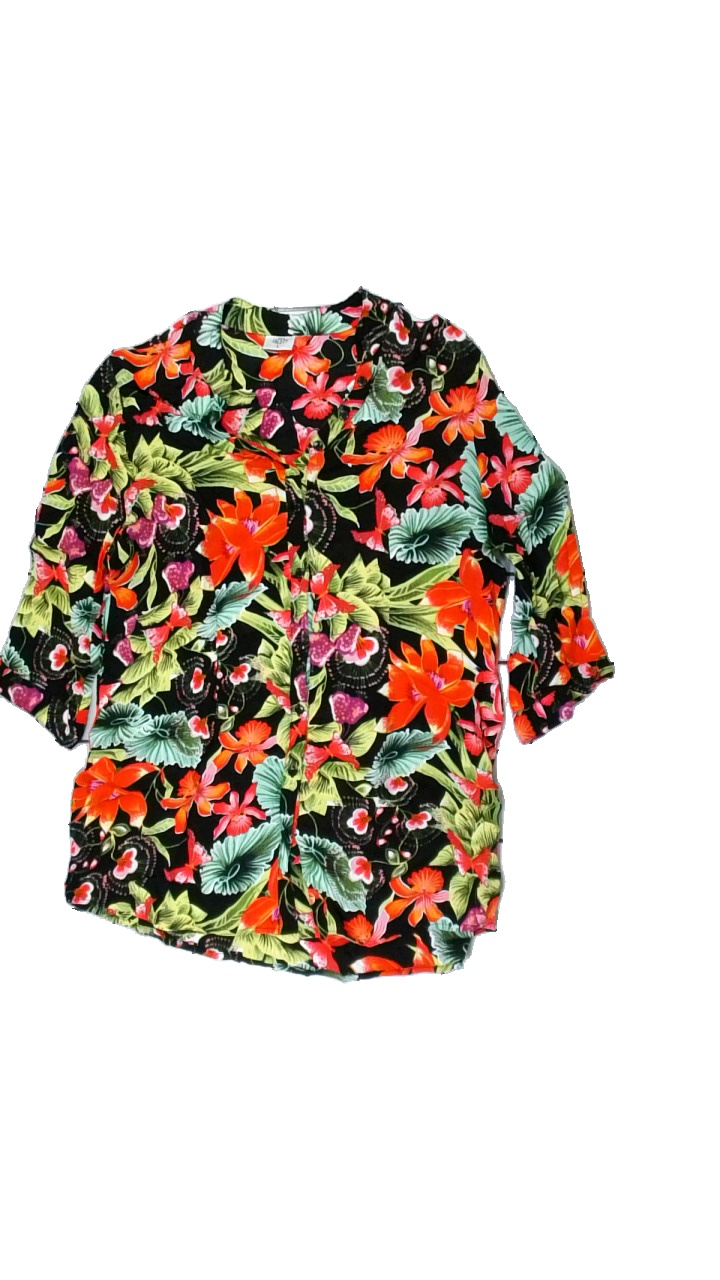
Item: Shirt (Ladies)
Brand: Jacett
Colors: Red, Black, Yellow, Multicolor
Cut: Regular
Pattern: Floral print
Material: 100% viscose
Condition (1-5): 4
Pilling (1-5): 5
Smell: Major
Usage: Reuse
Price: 50-100